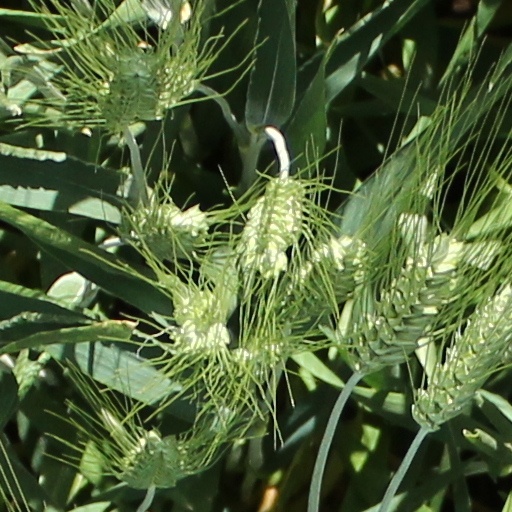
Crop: wheat